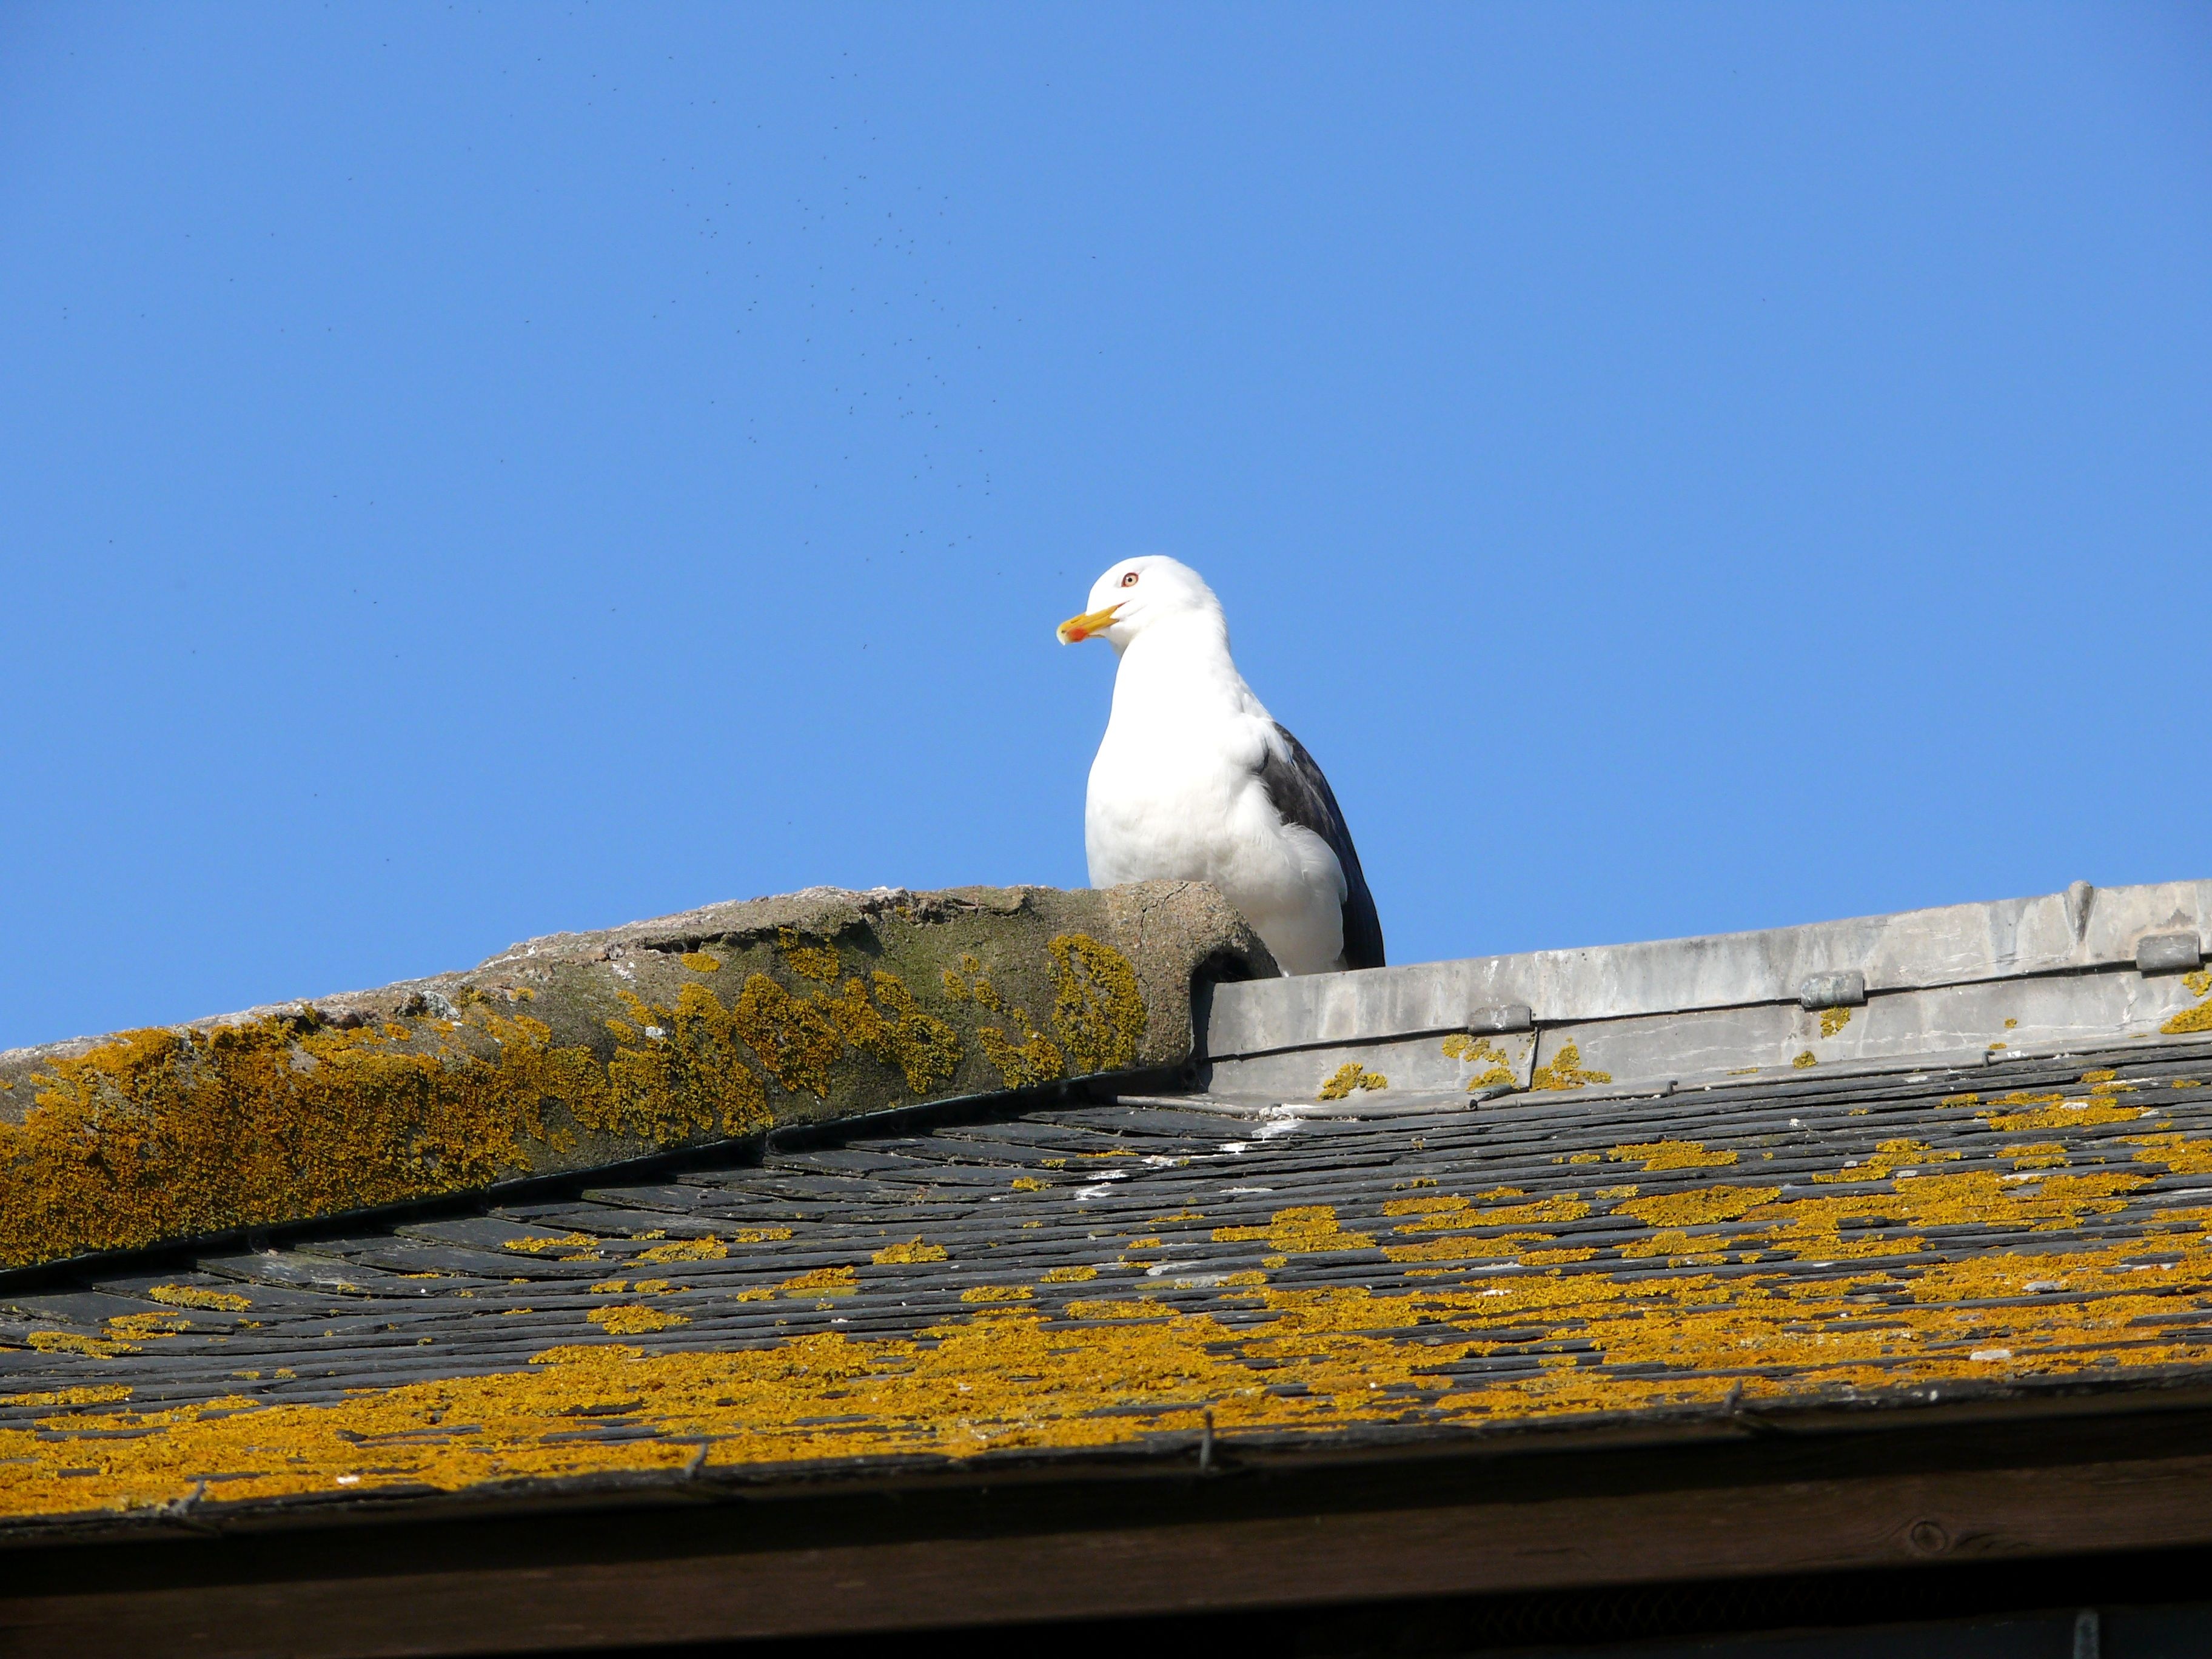
sea, bird, roof, seabird, france, gull, beak, fauna, vertebrate, charadriiformes, mont saint michel